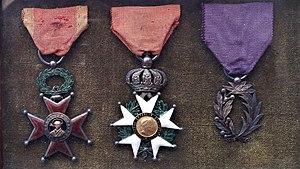
Cette image est une photo faite d'un cadre appartenant à ma famille contenant les trois médailles reçut par l'architecte de la ville de Reims Narcisse Brunette
Narcisse Brunette est un architecte français né à Breuvery-sur-Coole le 16 février 1808, mort à Reims, 2, place Royale, le 8 octobre 1895.